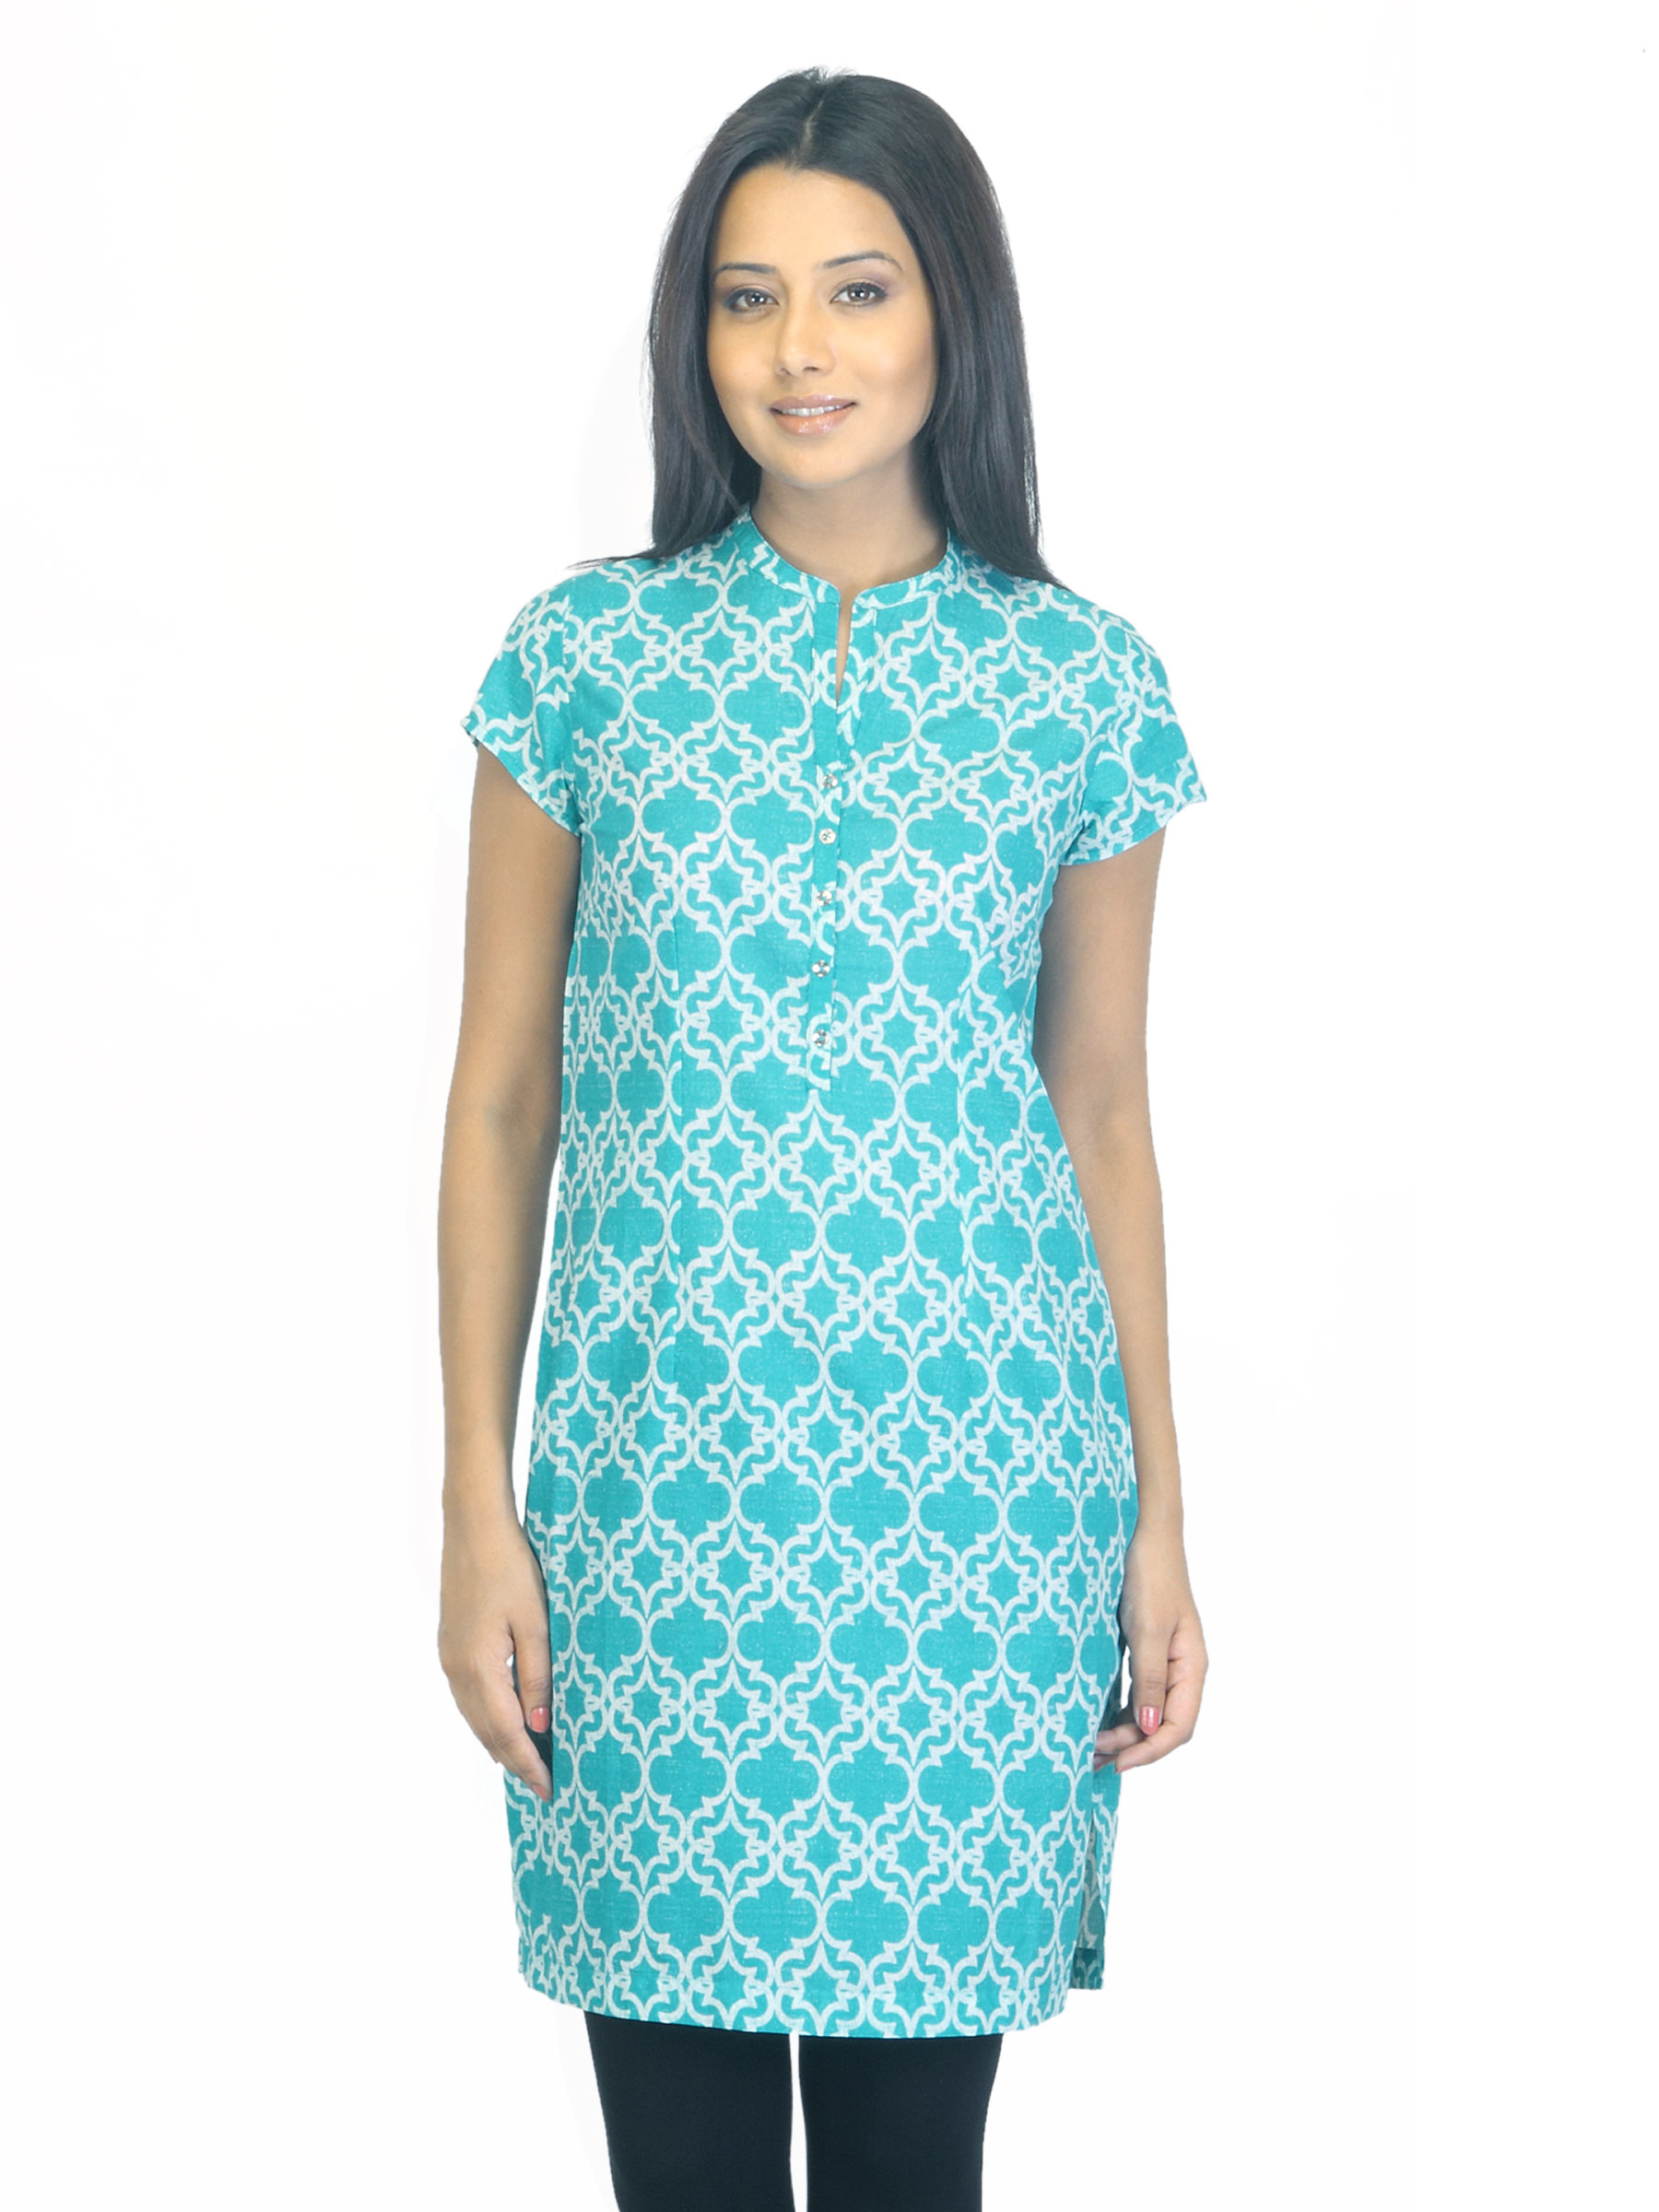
W Women Printed Turquoise Blue Kurta
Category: Apparel / Topwear / Kurtas
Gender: Women
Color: Turquoise Blue
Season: Summer 2012
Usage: Ethnic